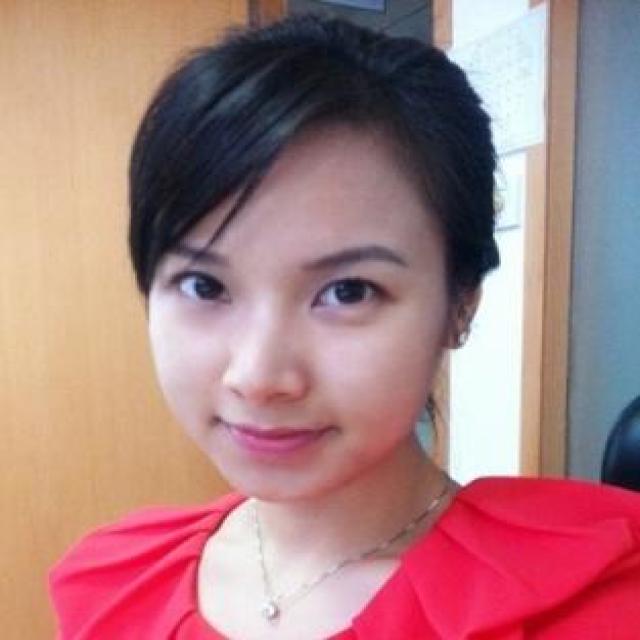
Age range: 21-44